Wayne Cashman

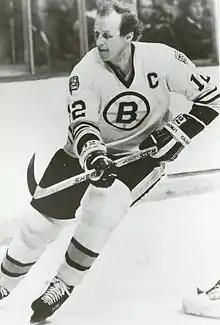
Cashman with the Boston Bruins in 1981

He served as the captain of the Bruins from 1977 to 1983. When he retired after the Bruins were eliminated from the playoffs in 1983, he was the last active player from the NHL's Original Six era, just beating out Serge Savard, whose team was eliminated in an earlier playoff round. He finished his career with 1,027 games played 277 goals and 516 assists being a reliable player for the team his entire career. He would be the 2nd players in Bruins history to play his 1000th career game and the first to play all 1000 solely in Bruins uniform. He still remains a legendary figure in the city of Boston.